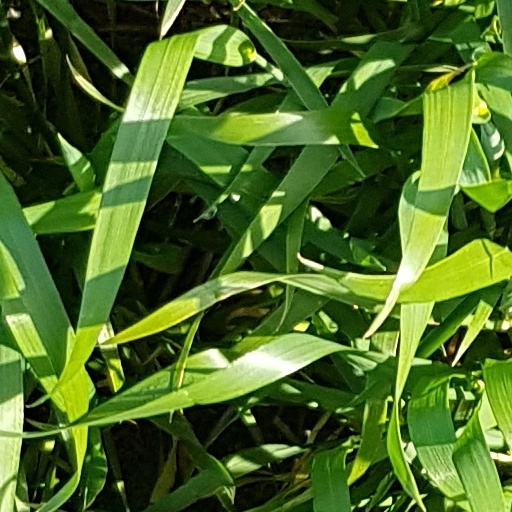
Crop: wheat